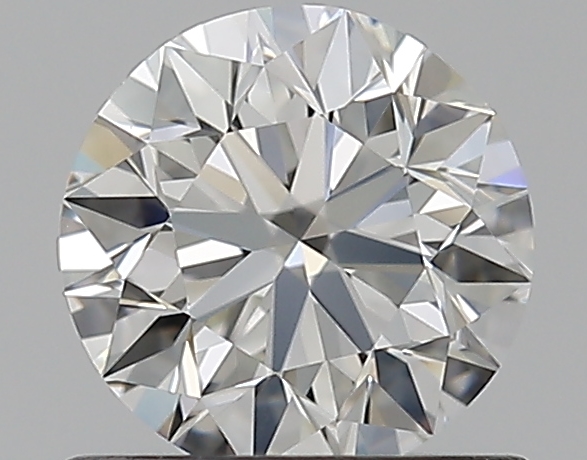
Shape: round
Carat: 0.7
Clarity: IF
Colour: H
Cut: VG
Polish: EX
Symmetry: VG
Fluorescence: F
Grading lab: GIA
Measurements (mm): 5.55 x 5.63 x 3.56